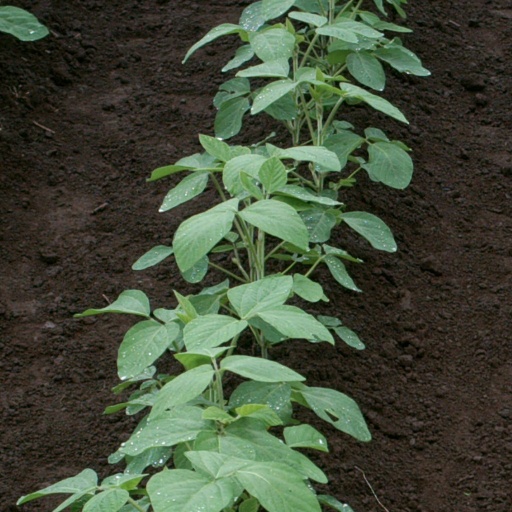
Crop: soybean